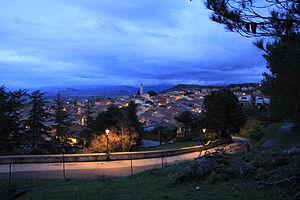
Giave est une commune italienne de la province de Sassari dans la région Sardaigne en Italie.